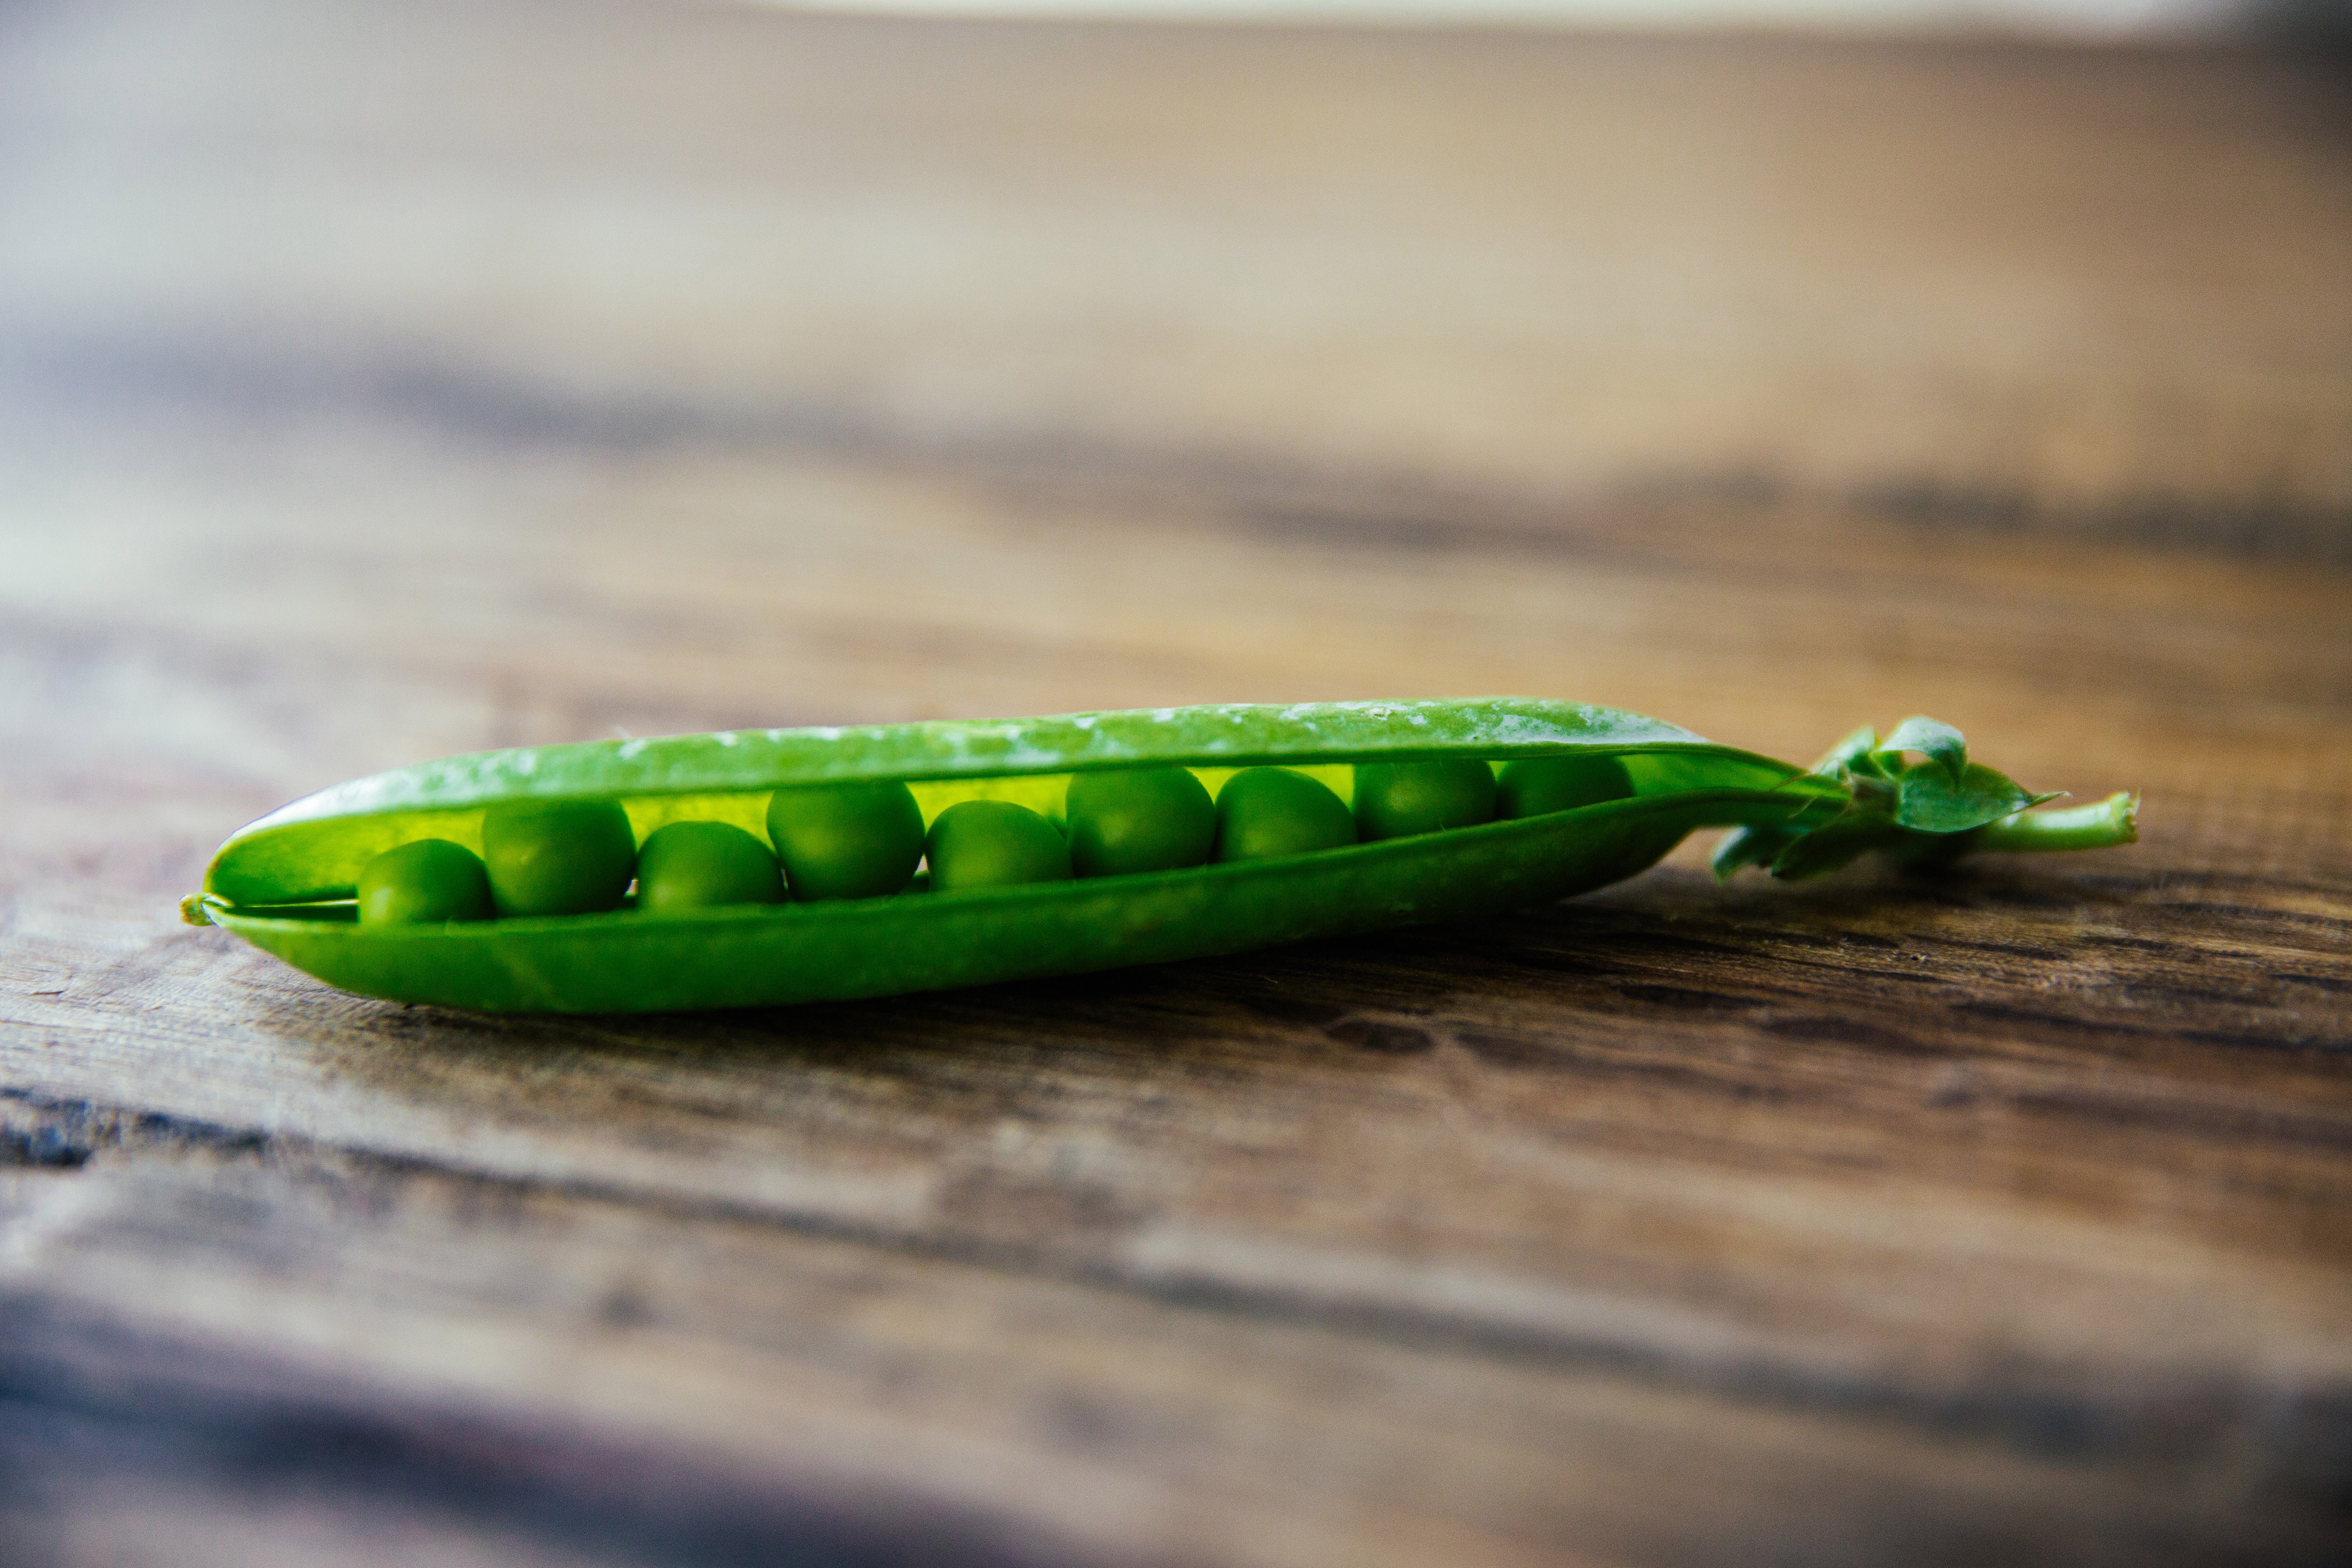
green, legume, pea, plant, vegetable, fruit, macro photography